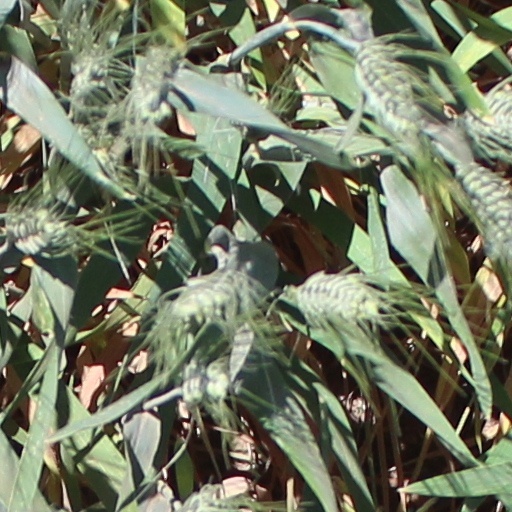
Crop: wheat